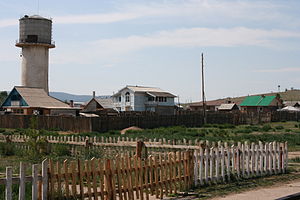
Mongoliet / Administrativ inddeling / Største byer
Darkhan
Mongoliet er en selvstændig indlandsstat beliggende i Øst- og Centralasien. Landet grænser op til Rusland mod nord og Kina mod syd, øst og vest. Mongoliet har et landareal på 1.594.116 km² og er dermed verdens 19. største stat målt i areal. Med en befolkning på cirka 2,9 millioner har Mongoliet desuden den laveste befolkningstæthed i verden blandt de selvstændige nationer. Ulan Bator, som i 2015 har knap 1,4 million indbyggere, er landets hovedstad og største by. Mongoliet er en parlamentarisk republik.